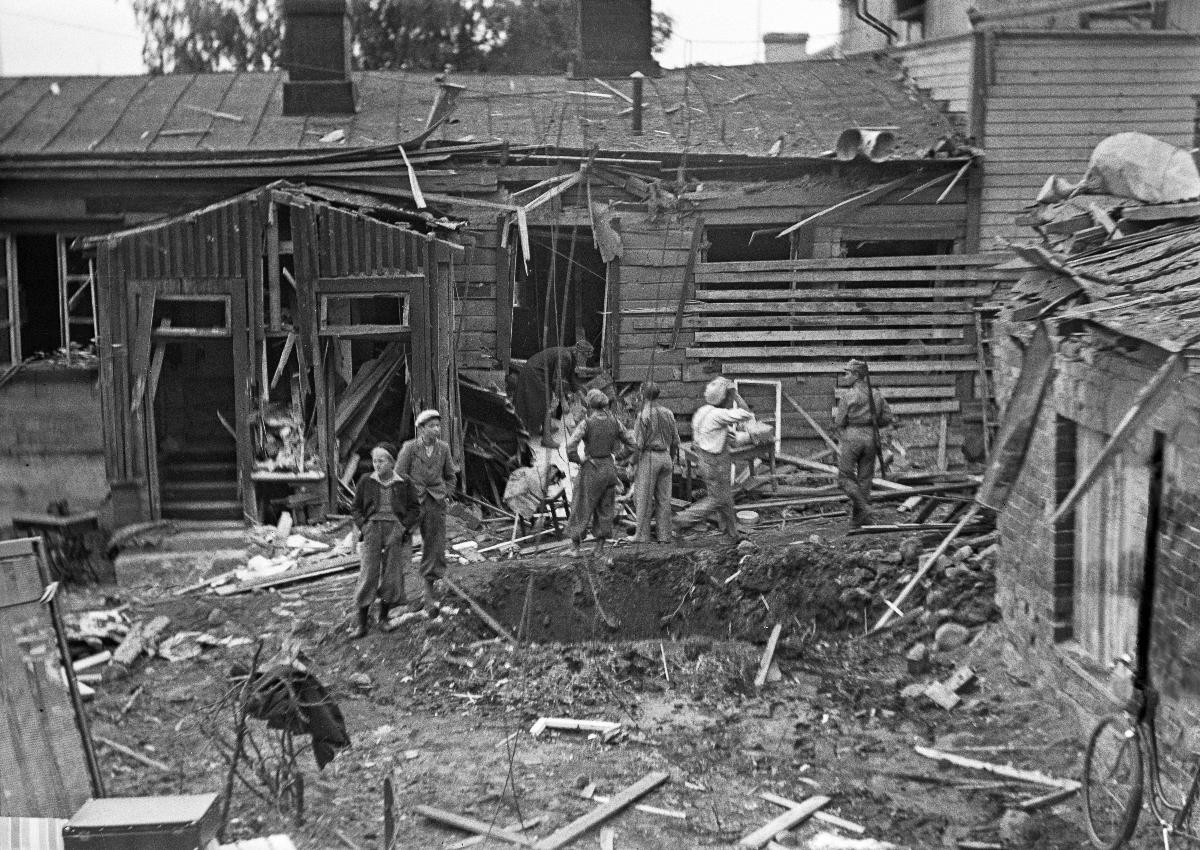
Pommitettu rakennus
Bombad byggnad; Bombed building
sisällön kuvaus: Pommitettu rakennus 1939-1940. content description: Bombed building 1939-1940. innehållsbeskrivning: Bombad byggnad 1939-1940.
Kuvaaja: Sundström, Hugo, kuvaaja
Vuosi: 1900
Paikka: Suomi
Aiheet: pommitukset; sodat; rakennukset; tuhoutuminen; HBL; bombardments; wars; buildings; destruction (passive); war; bombing; destruction; bombningar; krig; byggnader; bli förstörd; bombardemang; förstörelse